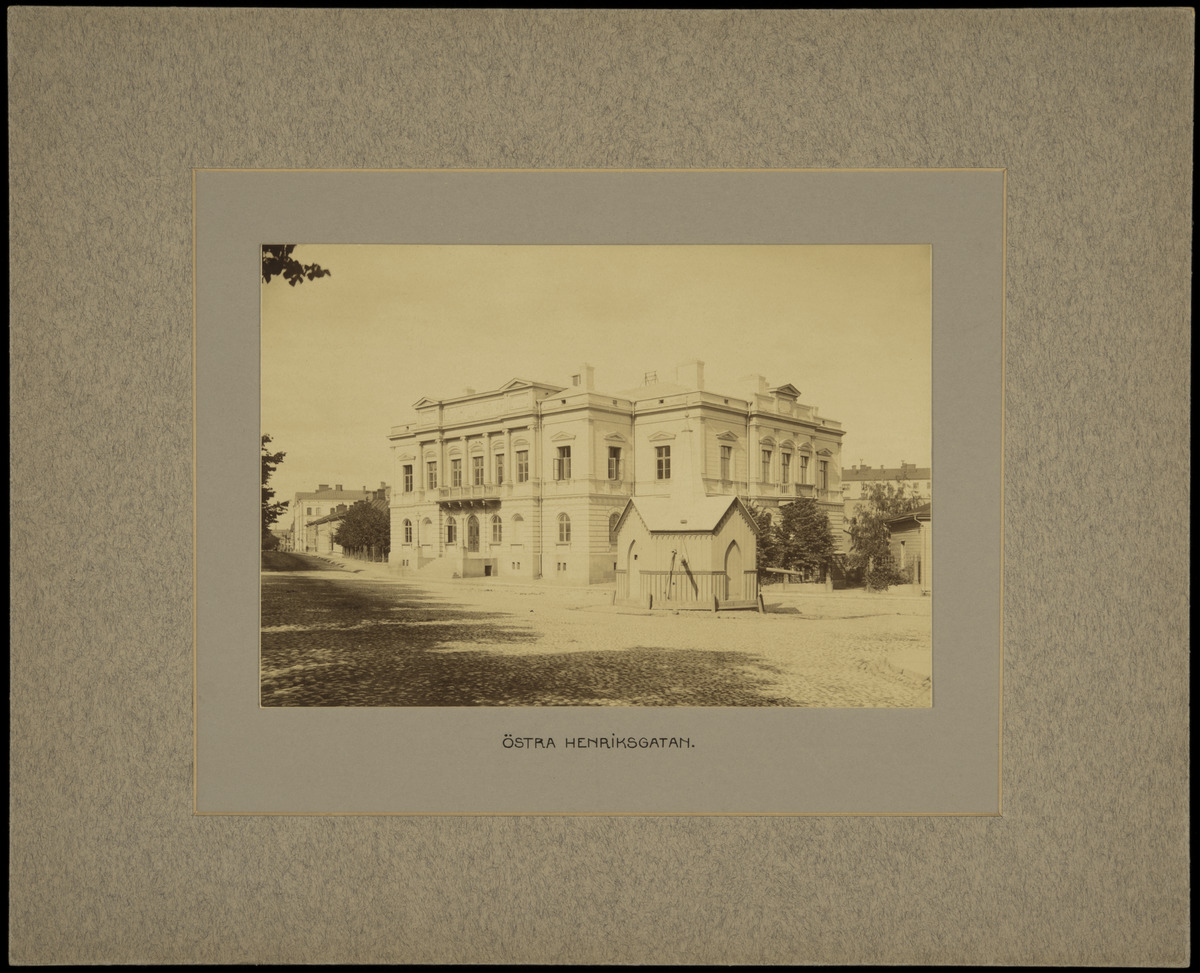
Ylioppilastalo (=Vanha ylioppilastalo) ja Kluuvin kaivo Itäisen Heikinkadun (=Mannerheimintie) ja Aleksanterinkadun risteyksessä
sisällön kuvaus: Ylioppilastalo (=Vanha ylioppilastalo) ja Kluuvin kaivo Itäisen Heikinkadun (=Mannerheimintie) ja Aleksanterinkadun risteyksessä. mustavalkoinen
Kuvaaja: Lindahl, Axel, valokuvaaja
Ajankohta: kuvausaika 1883
Paikka: Suomi, Uusimaa, Helsinki, Kluuvi Helsinki, Mannerheimintie 3. Aleksanterinkatu 23
Aiheet: kadut, kaivot, julkiset rakennukset, ylioppilaat, järjestöt opiskelijajärjestöt, korkeakoululaitos yliopistot, jalankulkijat, liikenne